Hall Caine Airport

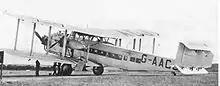
Argosy G-AACJ ("City of Manchester") was the largest type of aircraft to operate in and out of Hall Caine Airport.

In October a service was inaugurated between London (Heston Aerodrome), Blackpool, Hall Caine and Belfast.